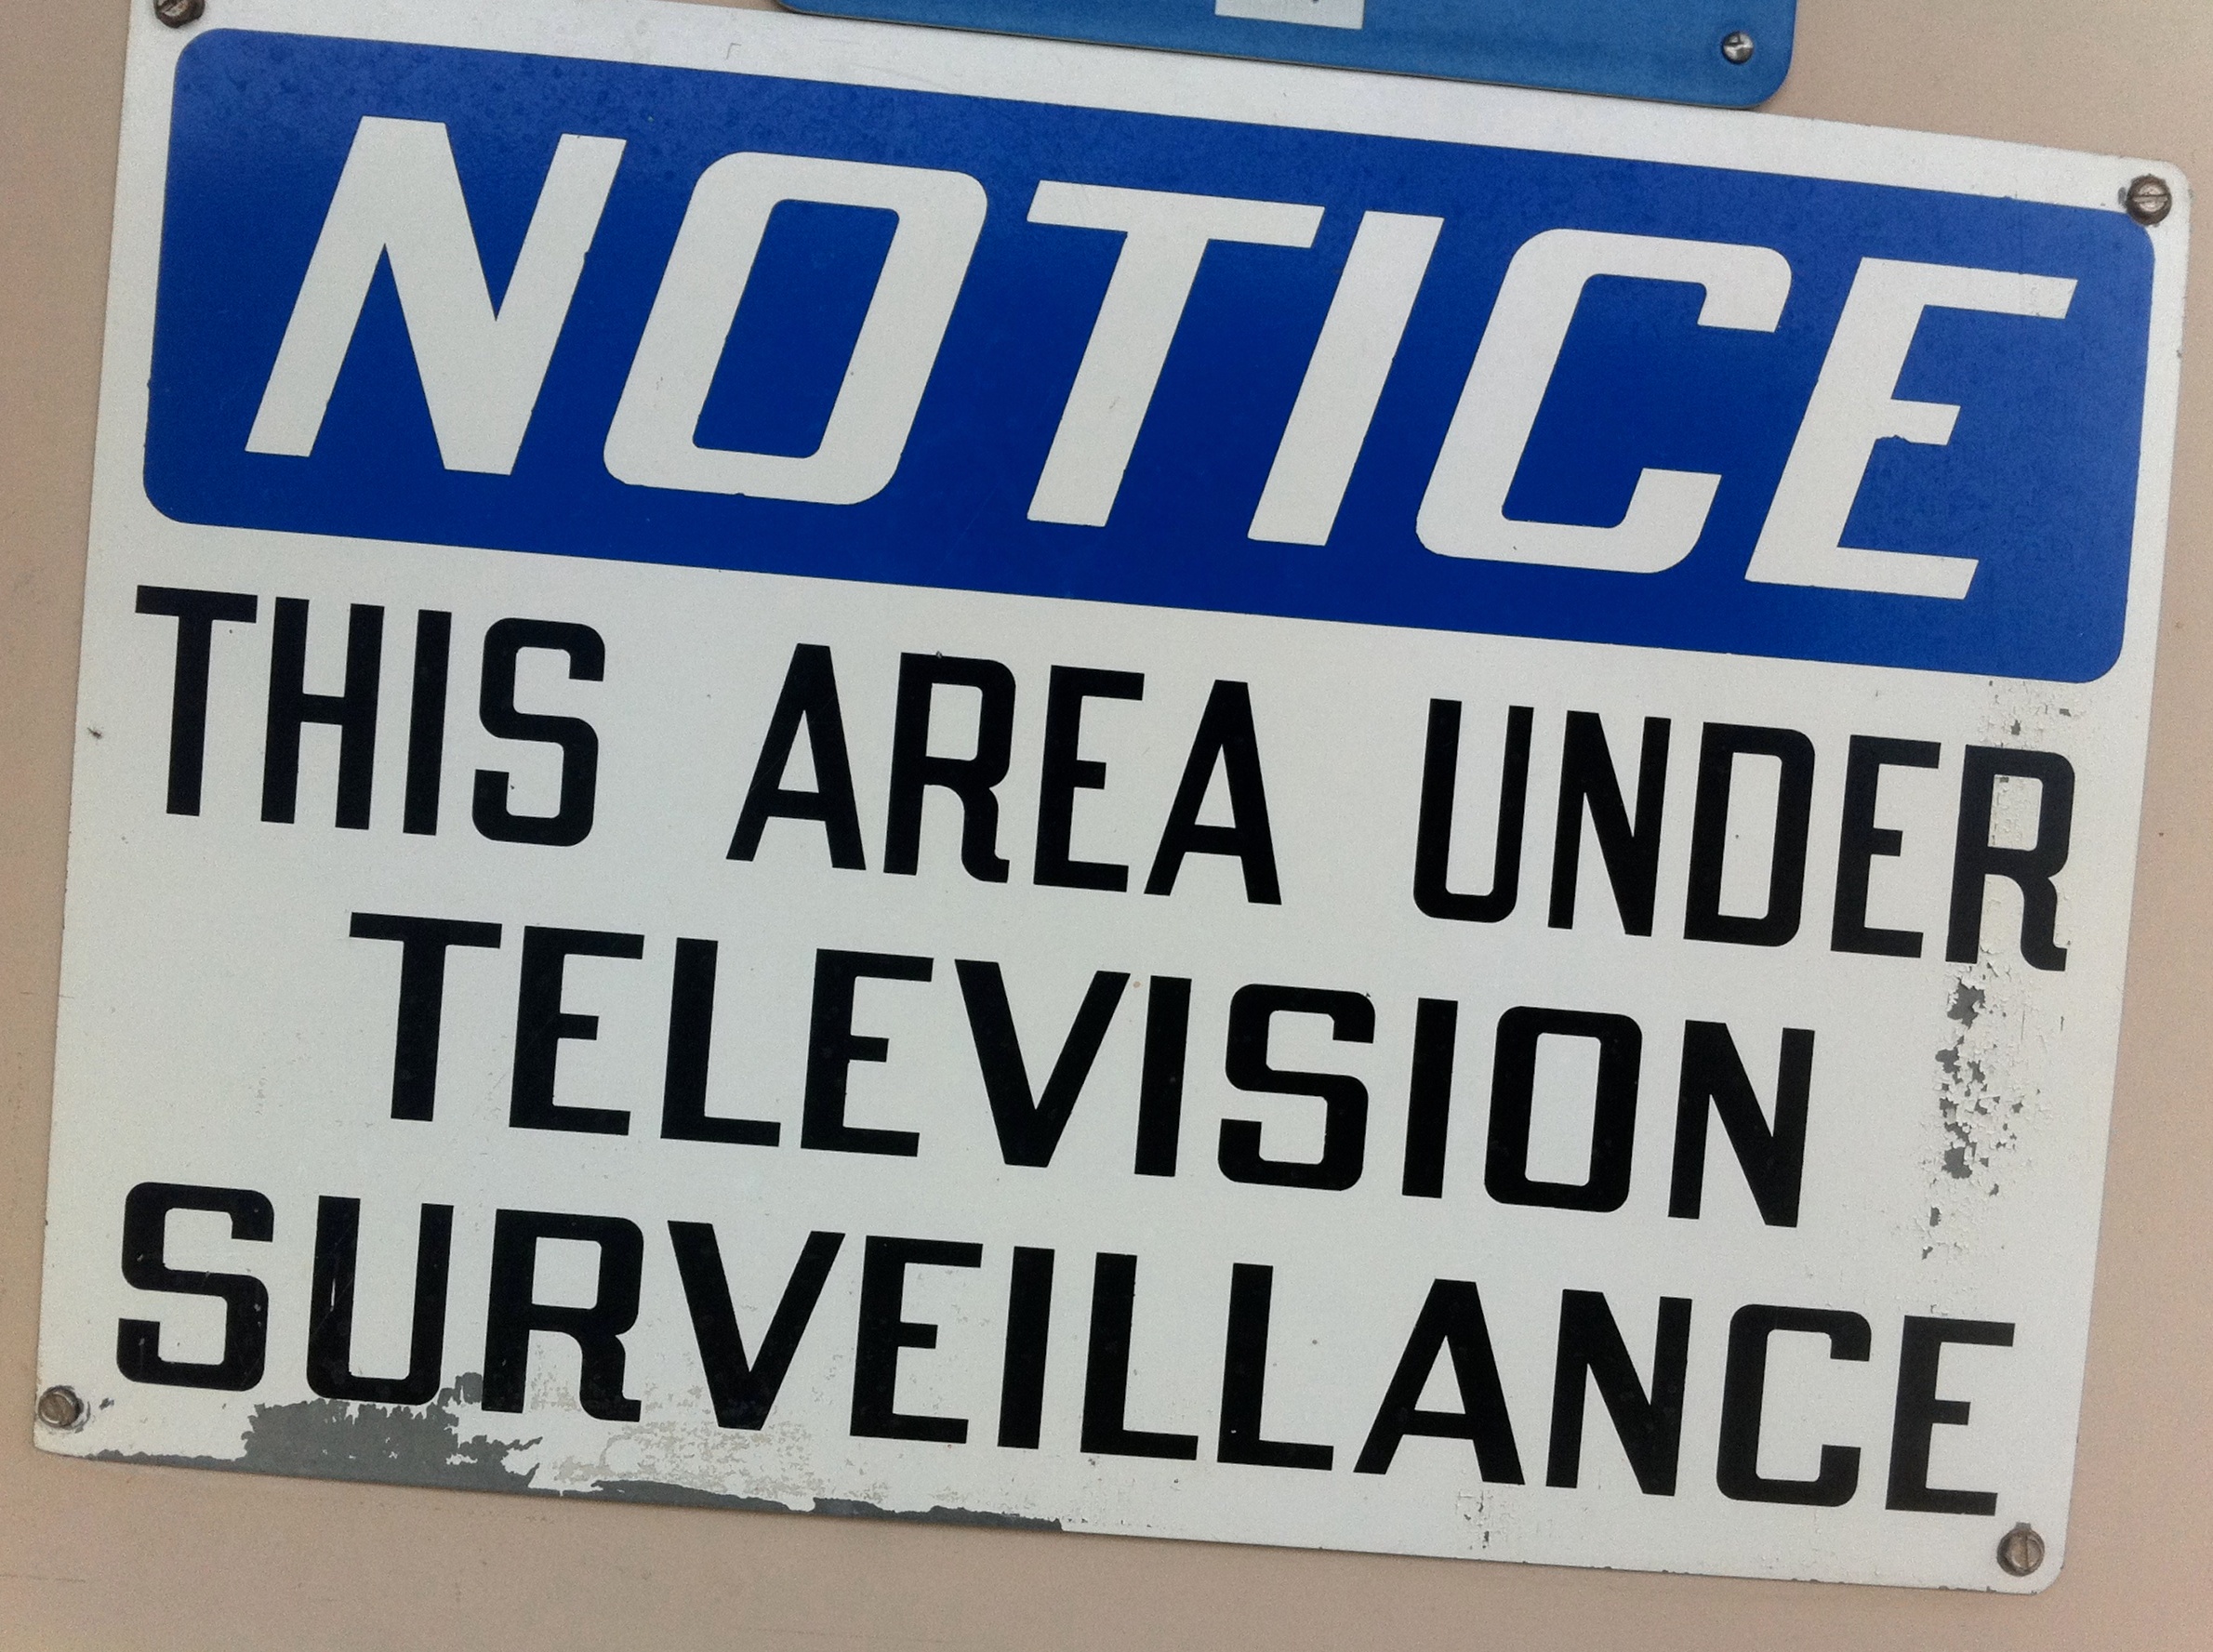
advertising, sign, banner, street sign, signage, washington, brand, font, odyssey, hurleylounge, automotive exterior, vehicle registration plate